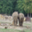
Label: elephant